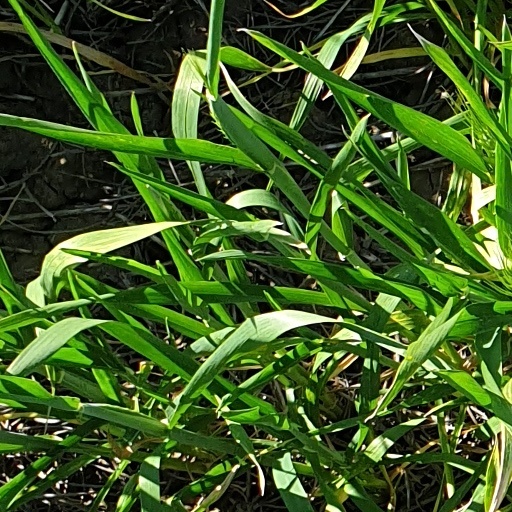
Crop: wheat